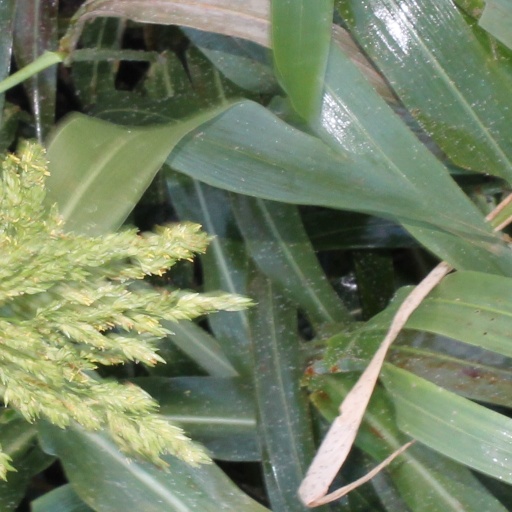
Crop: sorghum